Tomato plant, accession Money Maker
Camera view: vertical (180 deg); turntable rotation: 0 degrees
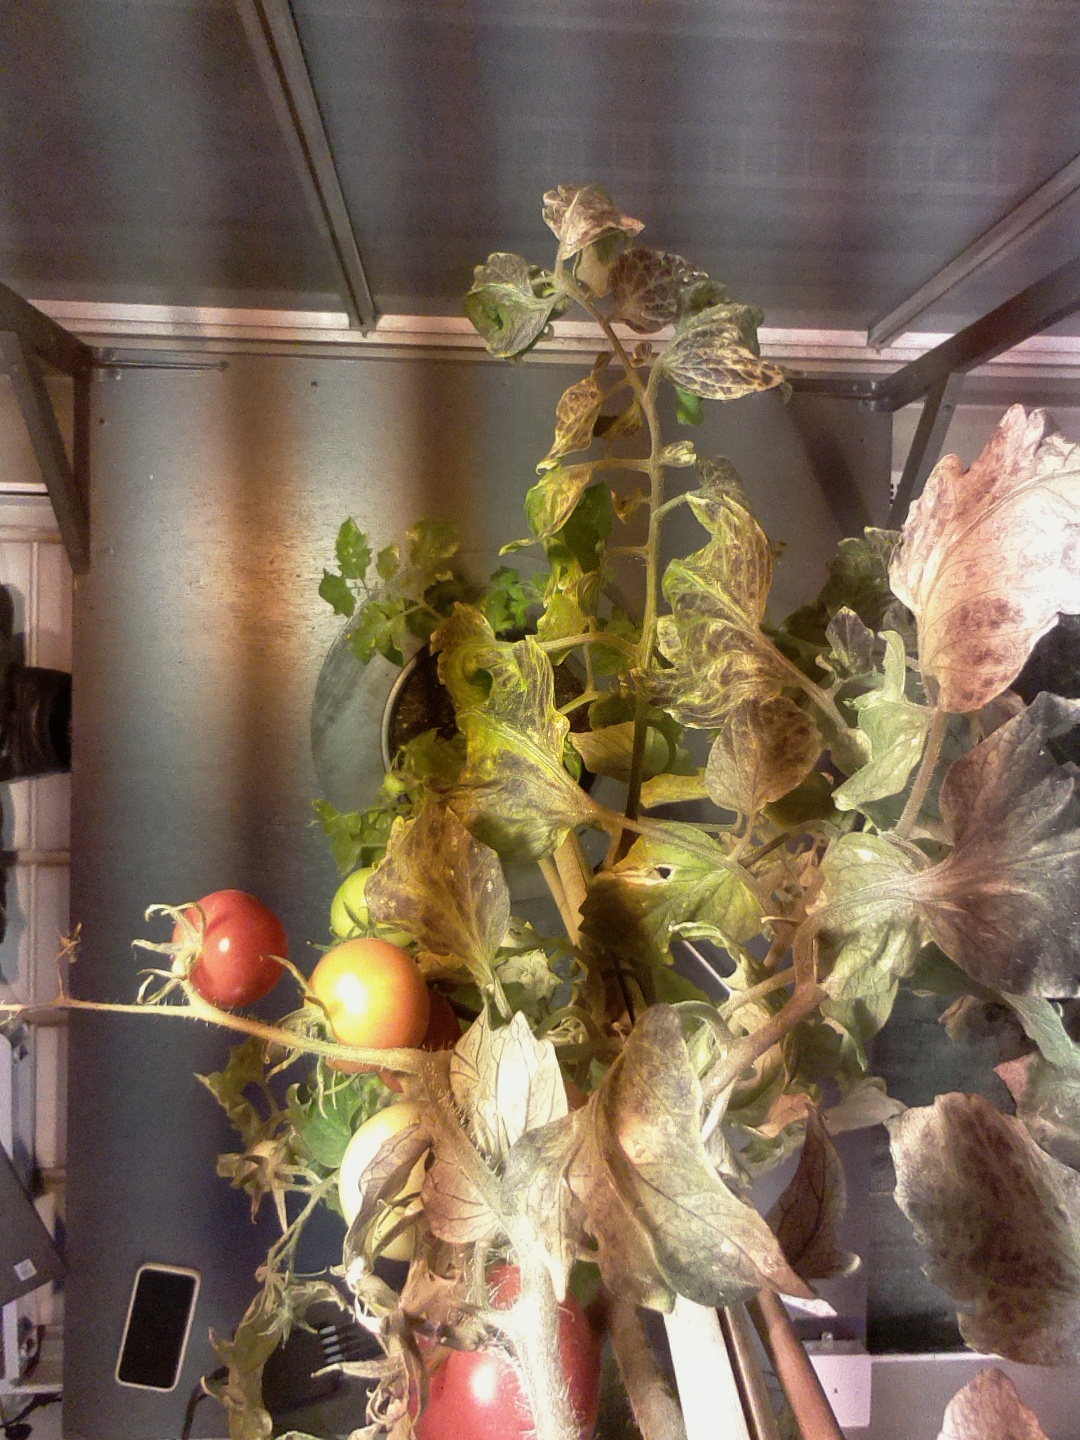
BBCH growth stage 84: 40%-50% of fruits show typical fully ripe color